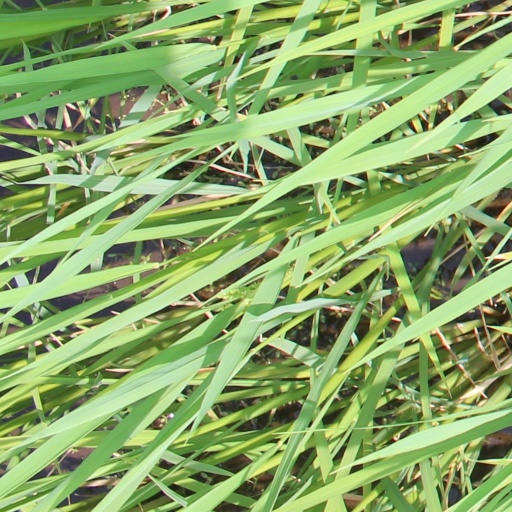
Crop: rice